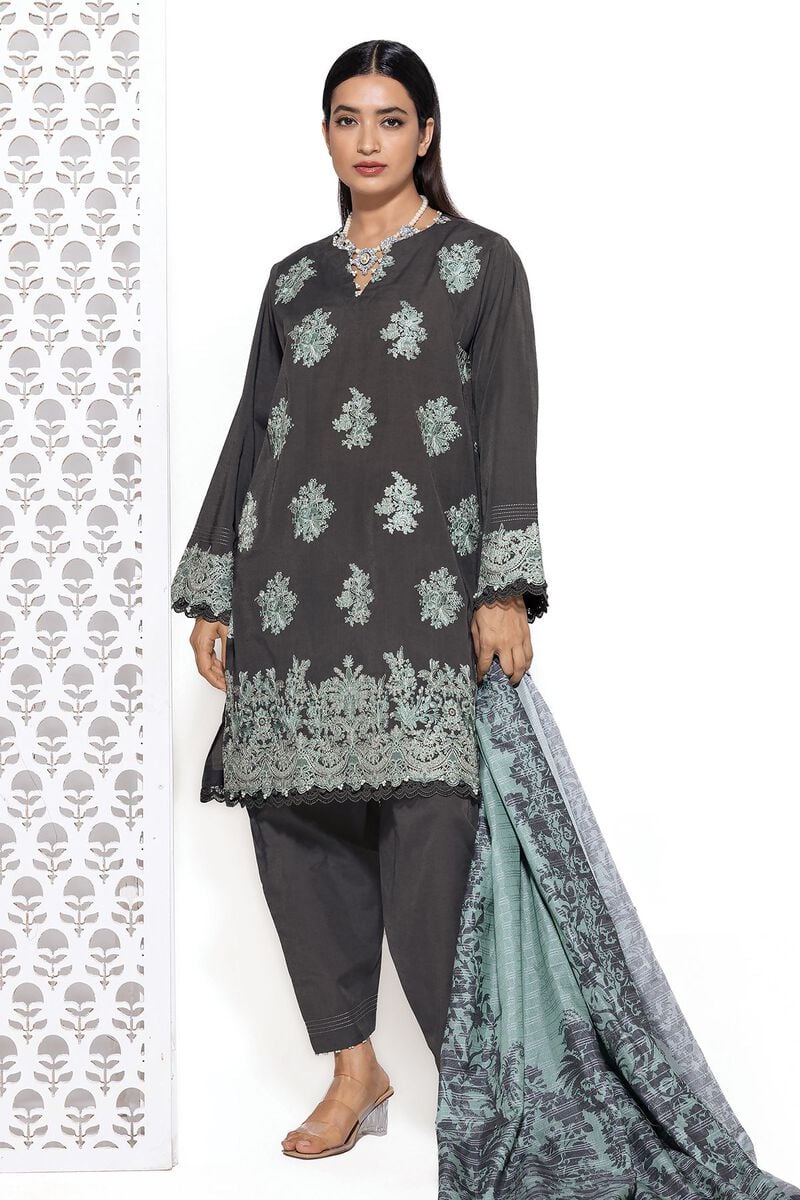
grey green embroidered salwar suit